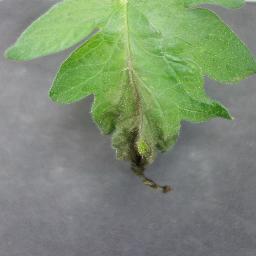
Label: Tomato___Late_blight